Gracie Gold

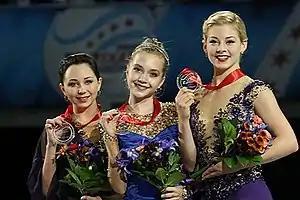
Elizaveta Tuktamysheva, Elena Radionova, and Gold (left to right) during the medal ceremony at Skate America 2014

Gold won bronze at Skate America and gold at the NHK Trophy, the latter marking her first win at a Grand Prix event, and the first time an American woman won the event. She qualified for her first Grand Prix Final, but withdrew on December 4, 2014 due to a stress fracture in her left foot. She won a silver medal at the 2015 U.S. Championships with a score of 205.54 after finishing second in both the short program and free skate. At the 2015 Four Continents Championships, Gold placed second in the short program with a score of 62.67 but fifth in the free skate with a score of 113.91, finishing fourth overall with a score of 176.58. At the 2015 World Championships, she placed eighth place in the short program with a score of 60.73, her lowest score of the season. She came back in the free skate with a score of 128.23, which was her season's best and the second highest free skate score of the ladies event. She finished fourth overall, her highest placement at a World Championship so far. She competed on Team USA at the 2015 World Team Trophy. She placed first in the short program with a score of 71.26, the highest score ever recorded for an American woman in an ISU event. However, she placed fifth in the free skate. Overall Team USA placed first.